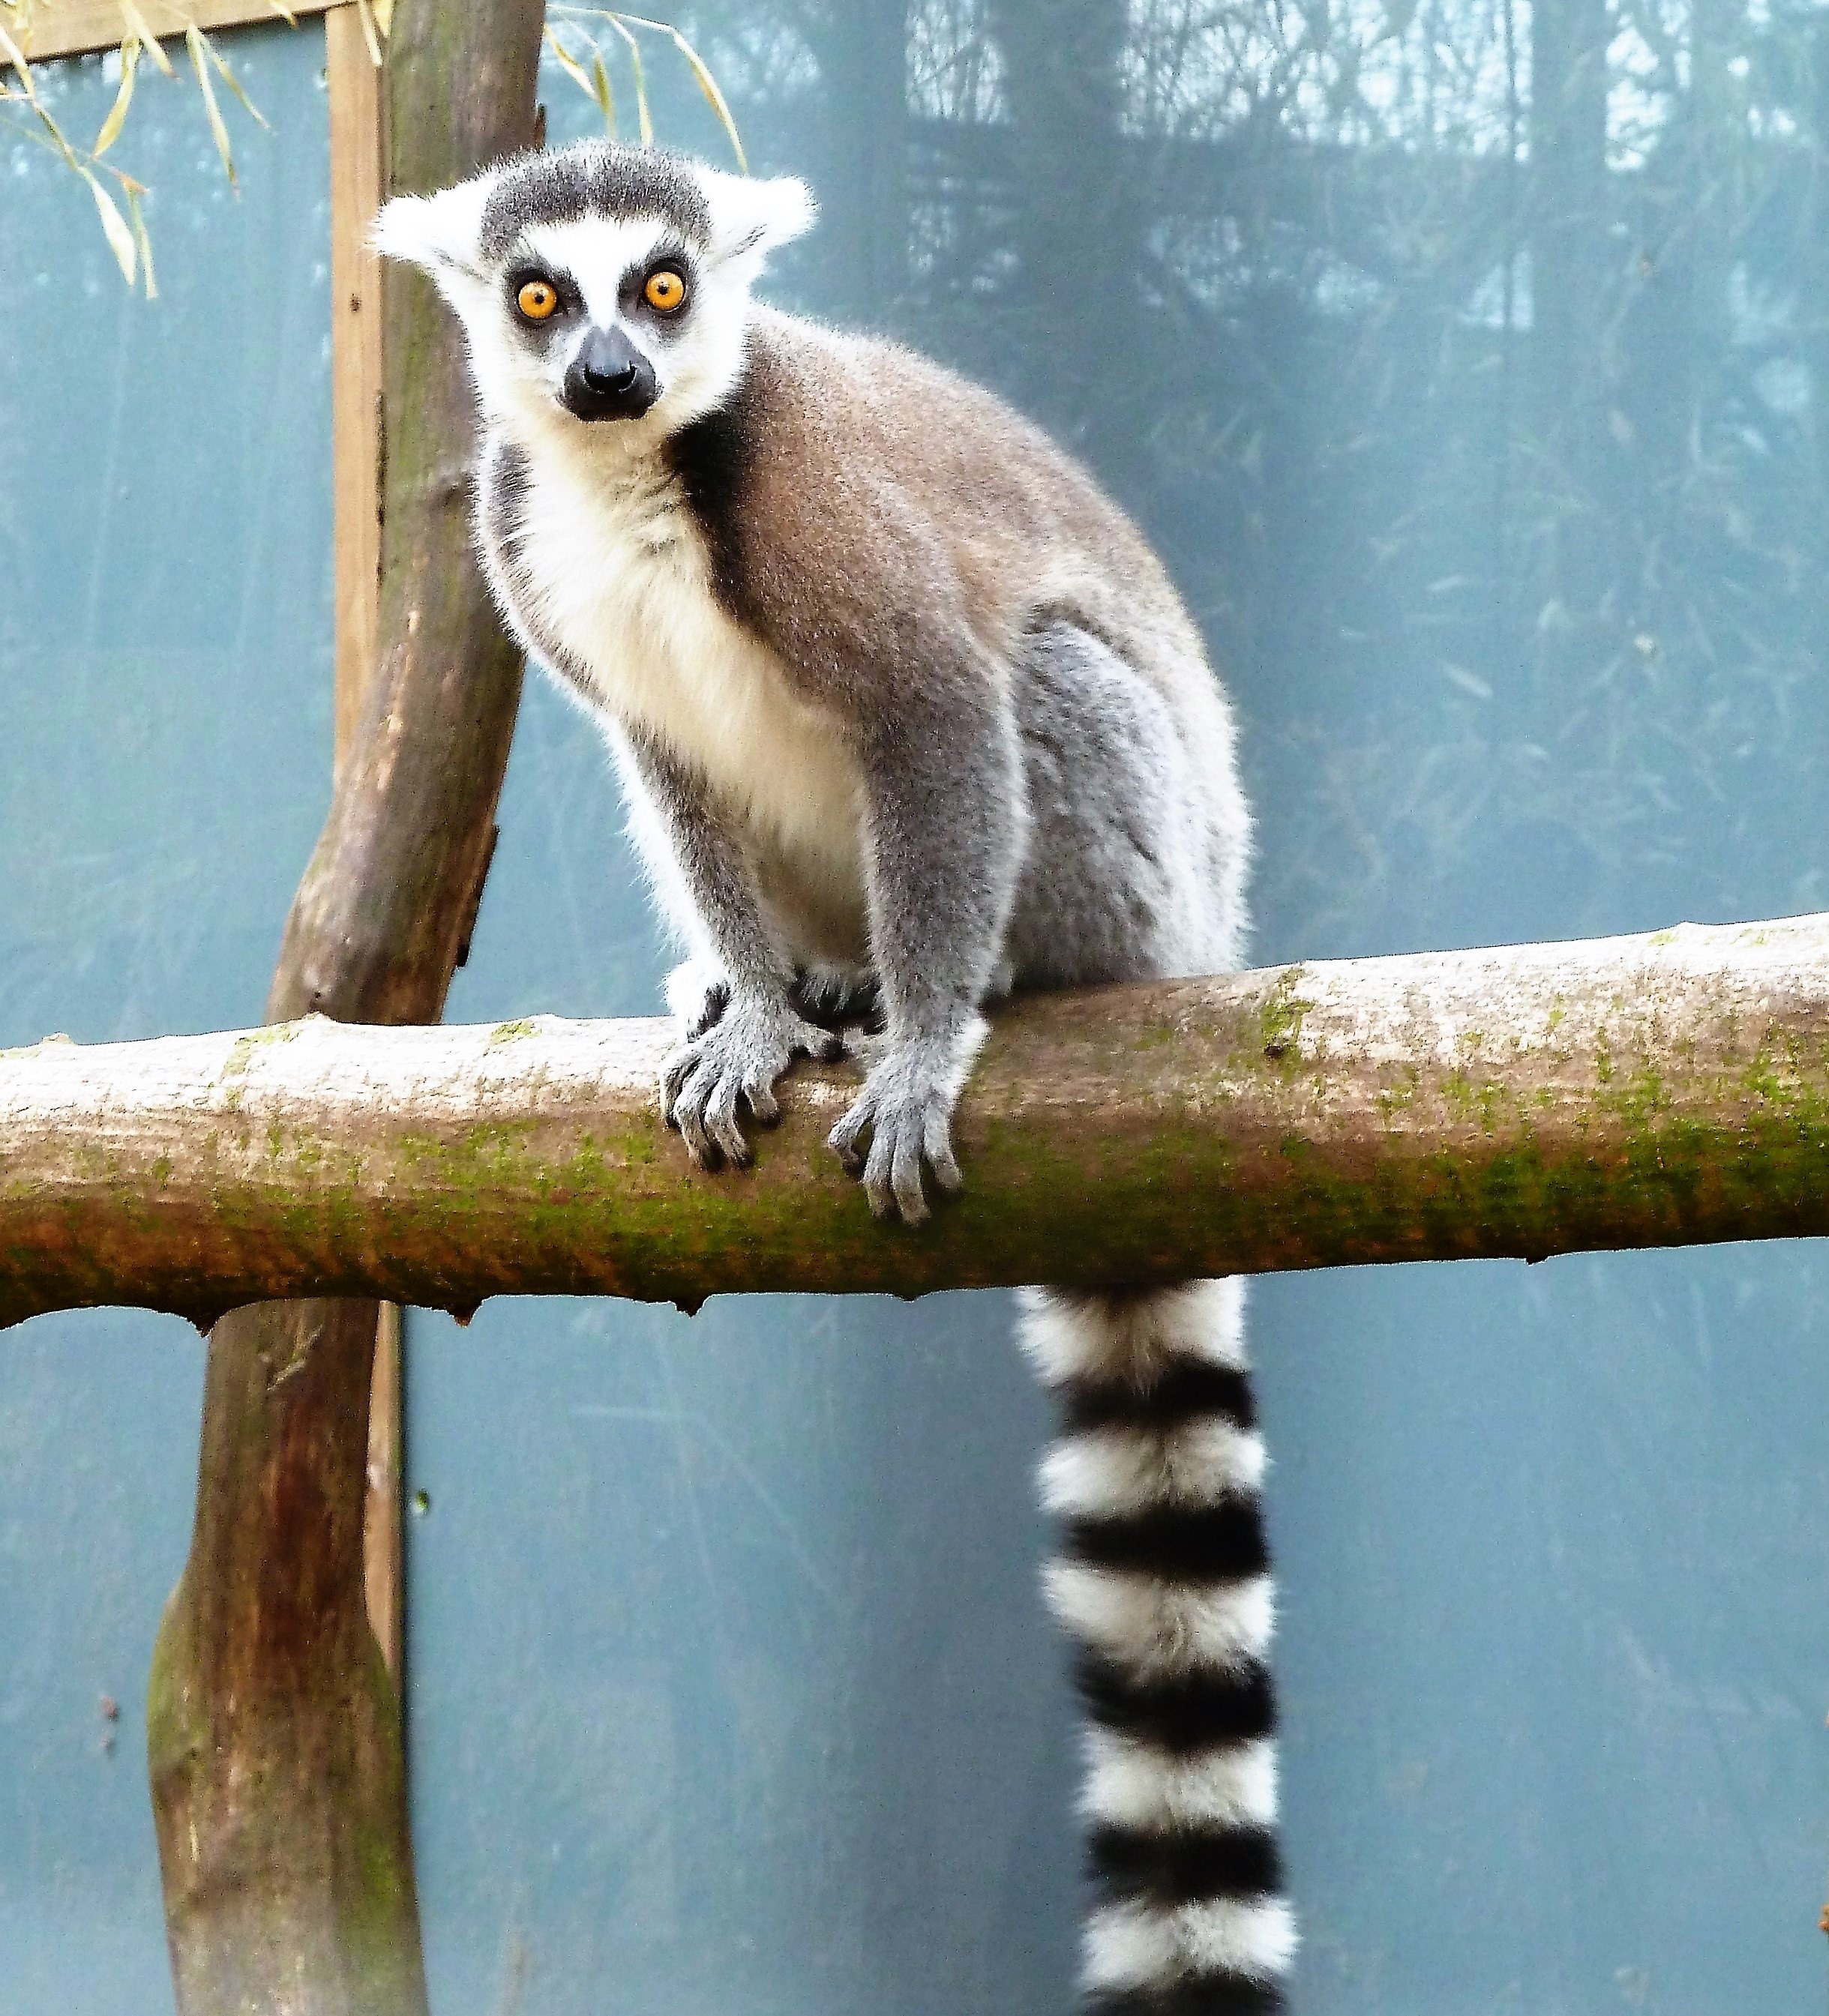
branch, animal, wildlife, zoo, coat, mammal, monkey, fauna, primate, eyes, vertebrate, lemur, ring tailed lemur